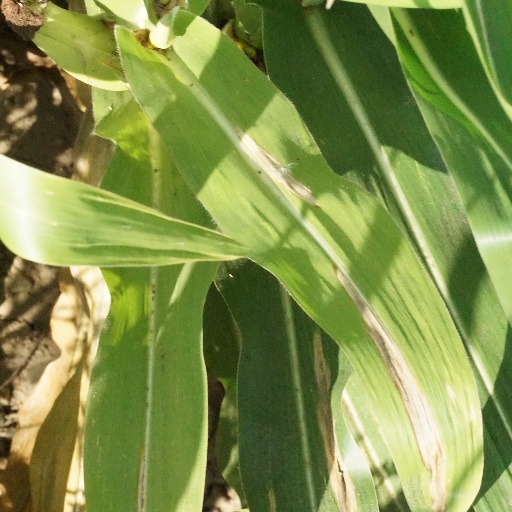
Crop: maize; corn